Richard Schweiker

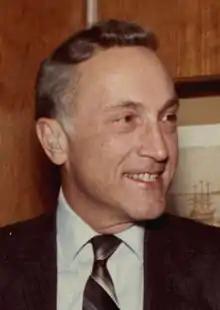
Schweiker, 1981

Richard Schultz Schweiker (June 1, 1926 – July 31, 2015) was an American businessman and politician who served as the 14th United States secretary of health and human services under President Ronald Reagan from 1981 to 1983. A member of the Republican Party, he previously served as a U.S. Representative from 1961 to 1969 and a U.S. Senator from 1969 to 1981 from Pennsylvania. In 1976, Schweiker was Reagan's running mate during his unsuccessful presidential campaign.